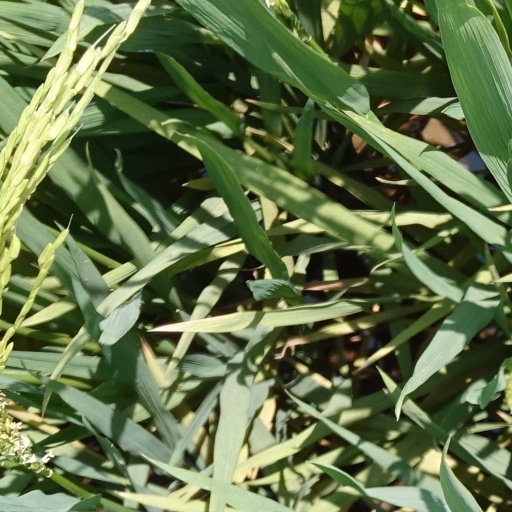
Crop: rice